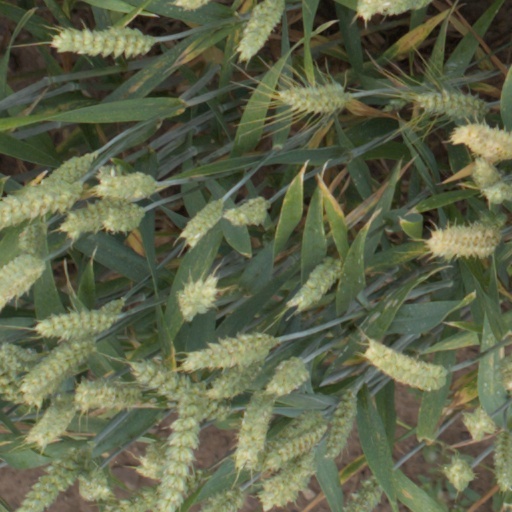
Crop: wheat